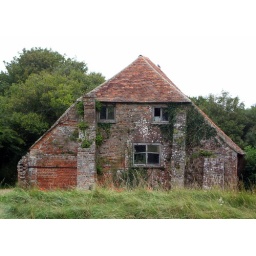
Look at the eyes, white brick for the nose and lower window for the mouth.Seen in Pennington.